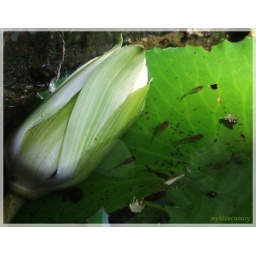
little fishes and flower in the water